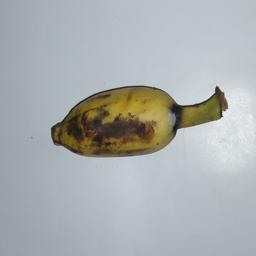
Banana variety: Champa Kola